Robert Mugabe

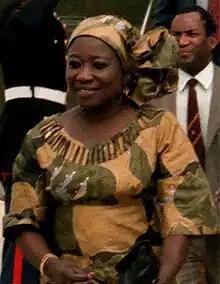
Mugabe's first wife, Sally Hayfron, in 1983

Mugabe's actions brought strong criticism. The Zimbabwe Council of Churches accused him of plunging the country into "a de facto state of warfare" to stay in power. Several Southern African states remonstrated with him at a summit in Harare in September 2001. In 2002, the Commonwealth expelled Zimbabwe from among its ranks; Mugabe blamed this on anti-black racism, a view echoed by South Africa's President Thabo Mbeki. Mbeki favoured a policy of "quiet diplomacy" in dealing with Mugabe, and prevented the African Union (AU) from introducing sanctions against him. The Africa-Europe Summit, scheduled to take place in Lisbon in April 2003, was deferred repeatedly because African leaders refused to attend while Mugabe was banned; it eventually took place in 2007 with Mugabe in attendance. In response to the torture of MDC MP Job Sikhala, Zimbabwean Test Cricketers Andy Flower and Henry Olonga staged a protest during the 2003 Cricket World Cup co-hosted by Zimbabwe, wearing black armbands to "mourn the death of democracy in Zimbabwe". Both men would go into exile, with Olonga charged with treason. In 2004, the EU imposed a travel ban and asset freeze on Mugabe. It extended these sanctions in 2008, with the US government introducing further sanctions this same year. The US and UK introduced a resolution at the UN Security Council calling for an arms embargo of Zimbabwe alongside an asset freeze and travel ban of Mugabe and other government figures; it was vetoed by Russia and China. In 2009, the SADC demanded that Western states lift their targeted sanctions against Mugabe and his government. ZANU–PF presented the sanctions as a form of Western neo-colonialism and blamed the West for Zimbabwe's economic problems. According to Carren Pindiriri of the University of Zimbabwe, sanctions did not negatively affect employment and poverty in the country.